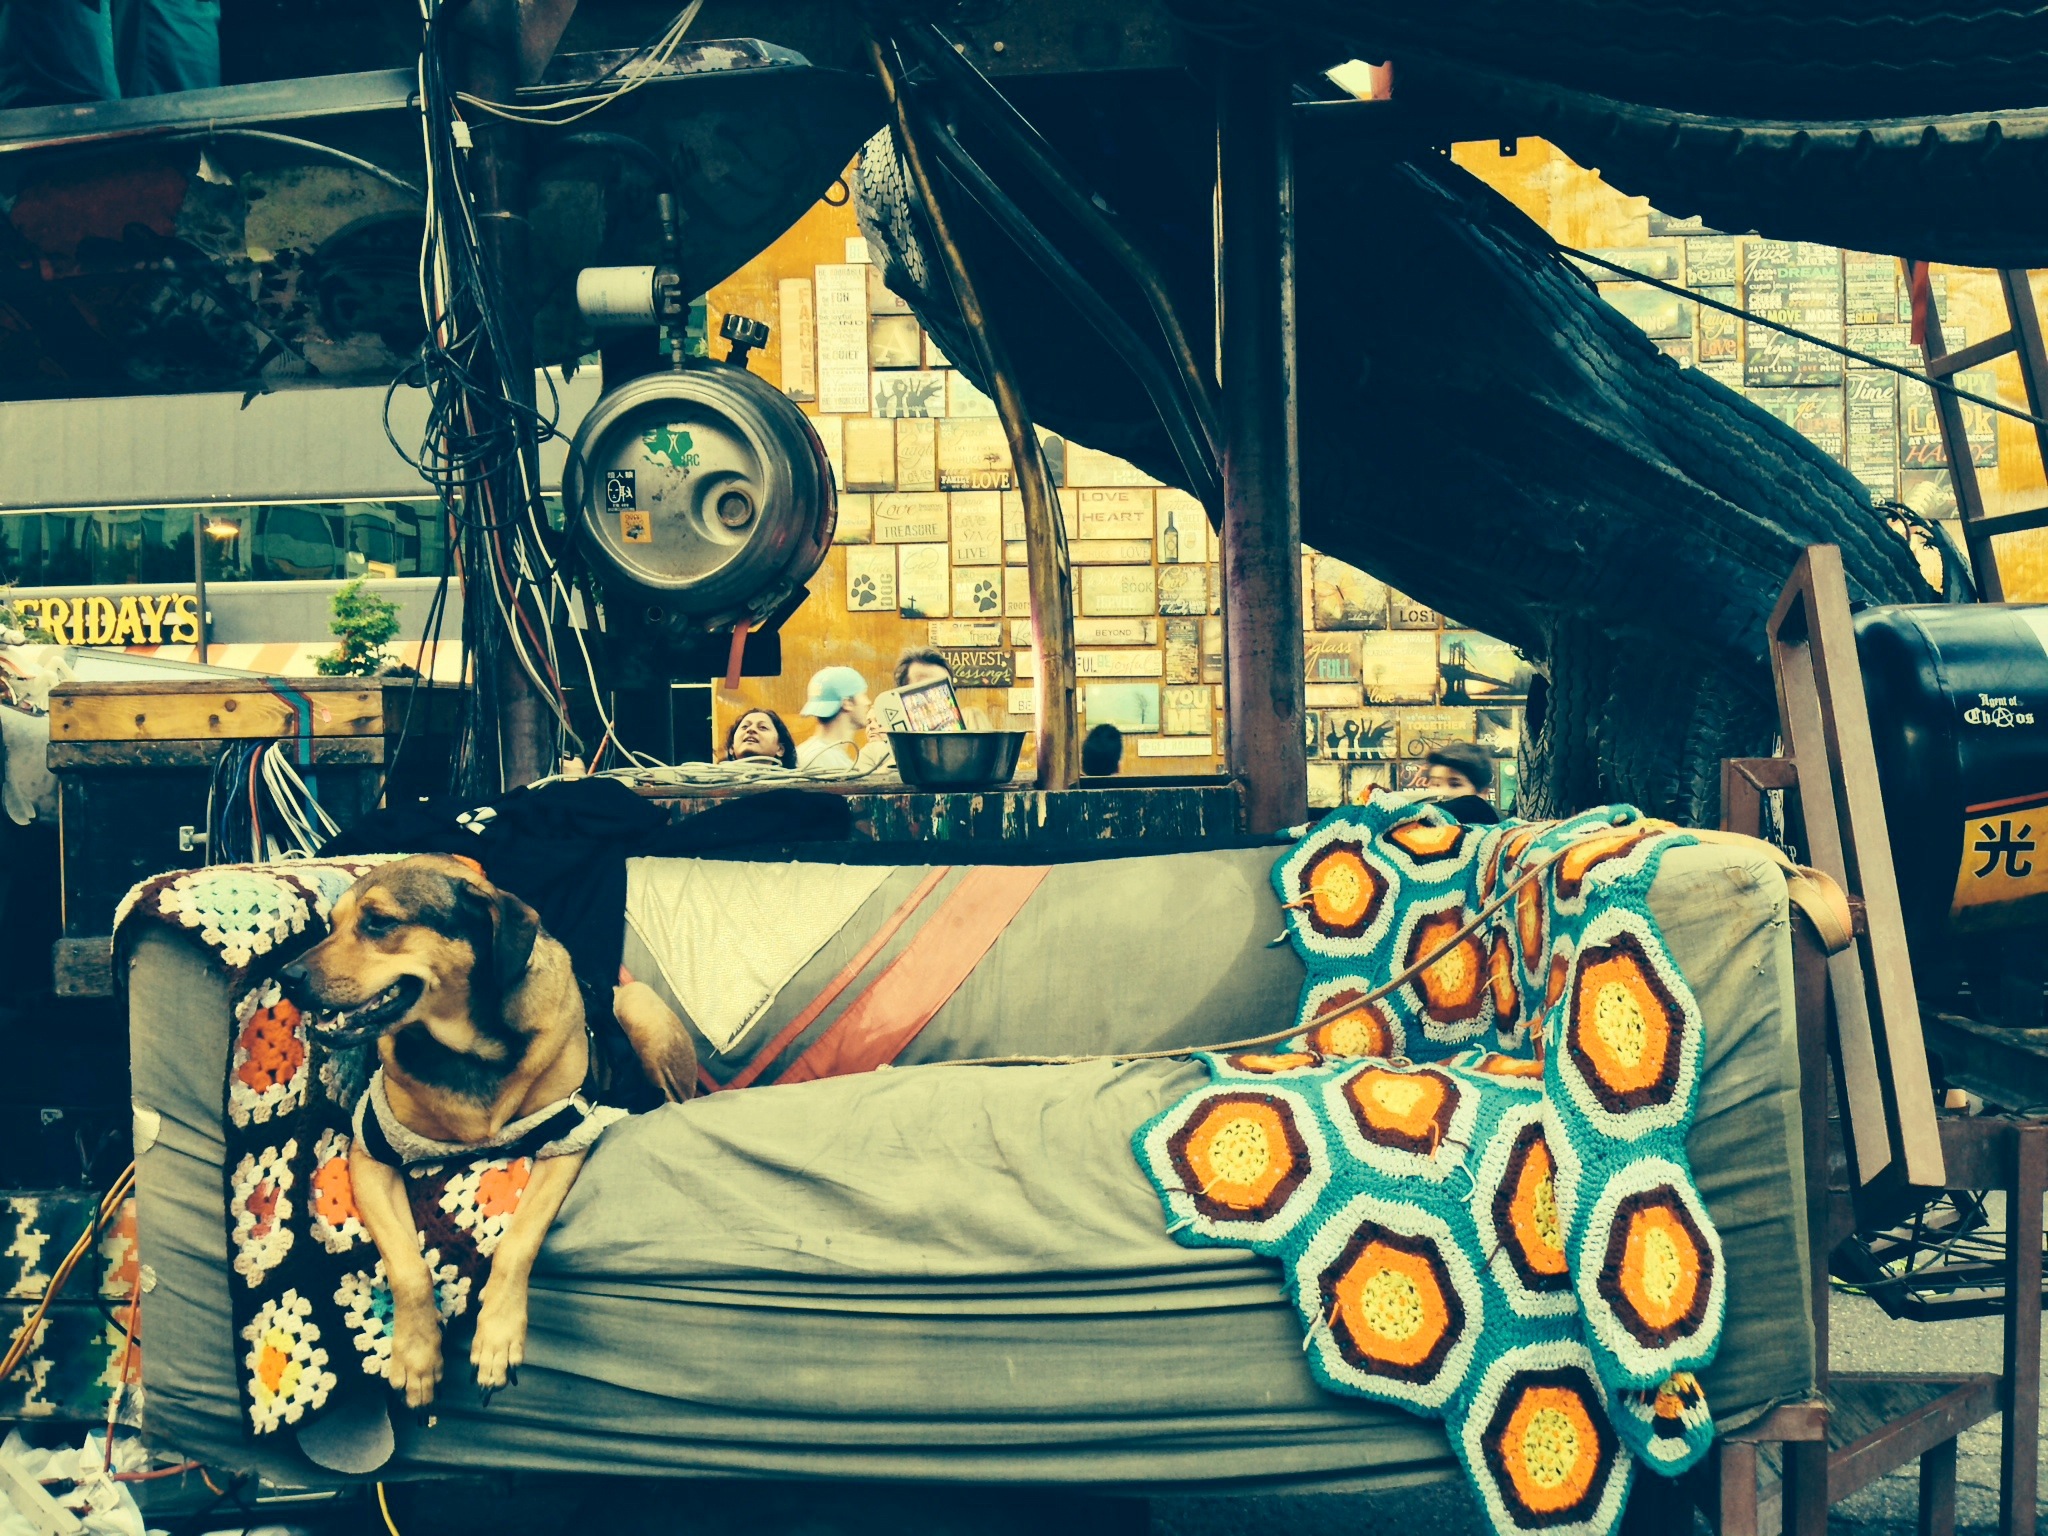
vehicle, color, art